Reiwa era

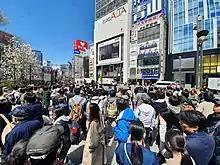
A crowd watching the televised announcement on a giant screen next to Shinjuku Station

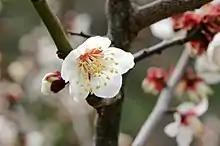
Plum blossoms in Minabe, Wakayama

The kanji characters for "Reiwa" are derived from the "Man'yōshū", an eighth-century (Nara period) anthology of "waka" poetry. The "kotobagaki" (headnote) attached to a group of 32 poems (815–846) in Volume 5 of the collection, composed on the occasion of a poetic gathering to view the plum blossoms, reads as follows: